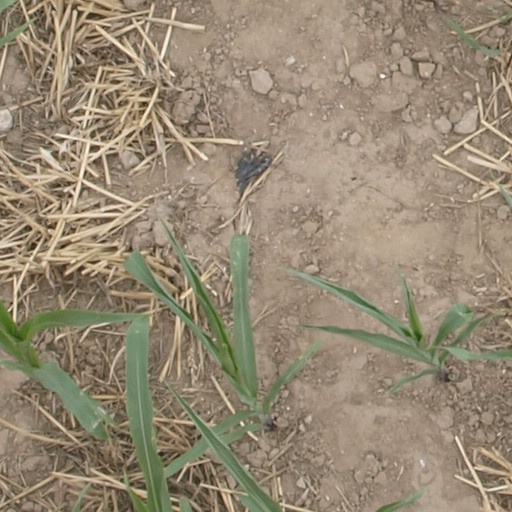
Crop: maize; corn